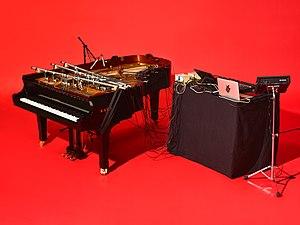
Grandbrothers est un duo de musiciens germano-suisse, spécialisé dans la musique expérimentale. Fondé à Düsseldorf en 2011, le duo se situe musicalement entre la musique expérimentale pour piano et la musique électronique. Le son du groupe est le produit musical d'un piano classique et d'un système électromécanique de marteaux, jouant sur l'instrument.